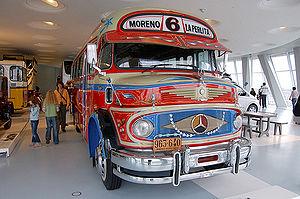
Le fileteado est un style de peinture et de dessin décoratif typique de la ville de Buenos Aires, en Argentine. Il se caractérise par des lignes en spirales et en coup de fouet, par la vivacité de ses teintes, par un agencement souvent symétrique, par la suggestion du relief au moyen d’ombres et d’artifices de la perspective, et par la surcharge de l'espace. Son répertoire décoratif inclut des motifs stylisés principalement à base de feuilles, d’animaux, de cornes d’abondance, de fleurs, de banderoles et de pierres précieuses. D’ordinaire, les œuvres de fileteado renferment aussi quelque devise ingénieuse, couplet poétique ou aphorisme facétieux, émouvant ou philosophique, parfois écrit en lunfardo, avec des lettres ornementées, généralement gothiques ou cursives.